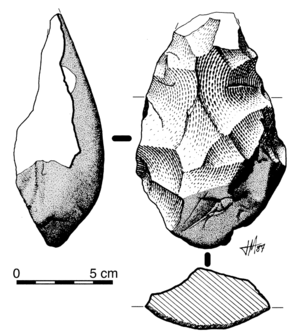
Uniface acheuléen, originaire d'un gisement de surface de la province de Salamanque (Espagne), dans la vallée de la rivière Huebra, affluent du Duero.